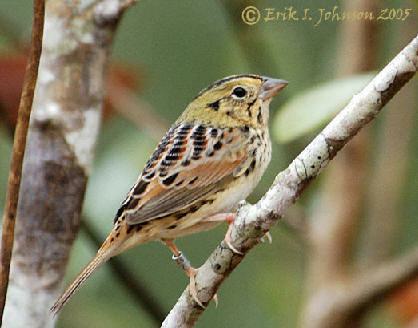
A photo of a henslow sparrow